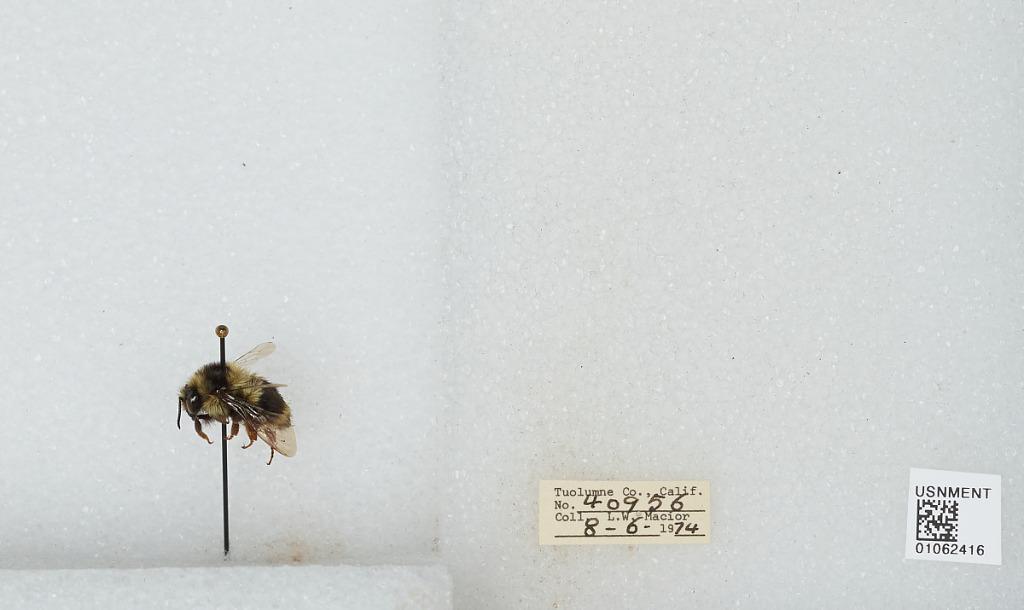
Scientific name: Bombus bifarius nearcticus
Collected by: L. Macior
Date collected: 1974-8-6
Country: United States
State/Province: California
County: Tuolumne
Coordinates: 38.02, -119.93